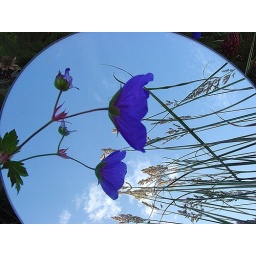
A mirror standing in a little place of flower and the flower and the sky be reflected.